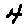
Label: 4